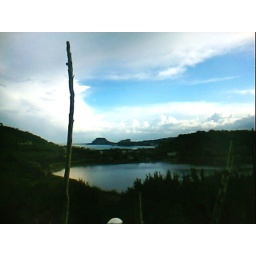
View from down the road from my house in Italy. Cell phone picture.